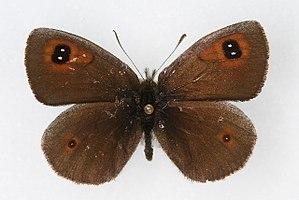
Erebia callias est un lépidoptère appartenant à la famille des Nymphalidae, à la sous-famille des Satyrinae et au genre Erebia.